Saturdays of Thunder

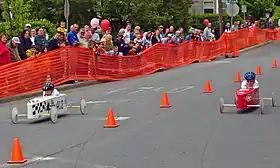
This image depicts a race similar to the ones featured in the episode, which was praised for its sports theme. Some critics, however, thought the Soap Box Derby plotline had limited modern day appeal because few practice the sport any more.

Since airing, the episode has received mostly positive reviews from television critics. Niel Harvey of "The Roanoke Times" called it a "classic bit of Simpsonia," and the "Daily Record" said it is "definitely one not to miss". The "Orlando Sentinel"s Gregory Hardy named it the sixth best episode of the show with a sports theme. Michael Coulter of "The Age" commented that "Saturdays of Thunder" is "one of the many excellent" "The Simpsons" episodes to feature a sporting theme. He went on to say: "A 'classic' "Simpsons", insofar as it boasts a plot, rather than a sequence of surreal pop-culture parodies".